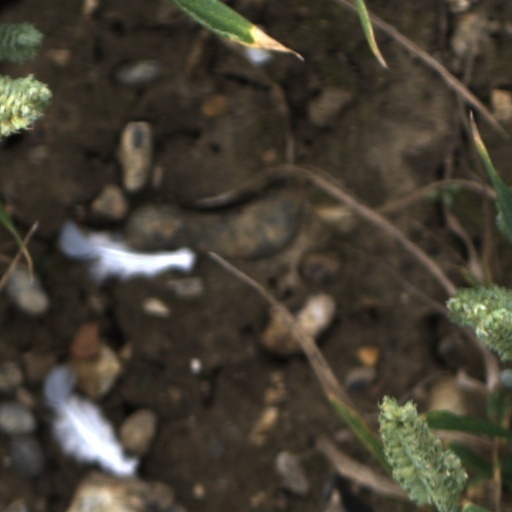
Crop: wheat